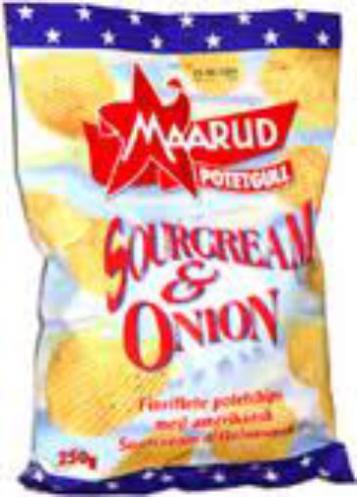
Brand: maarud
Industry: Food